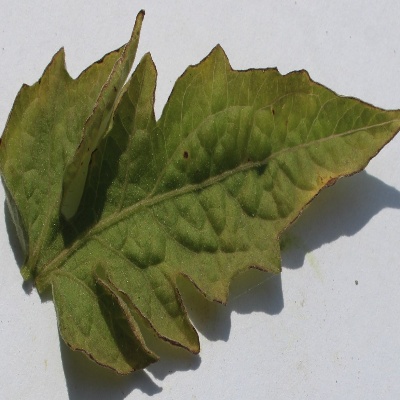
Crop: Tomato
Condition: leaf blight